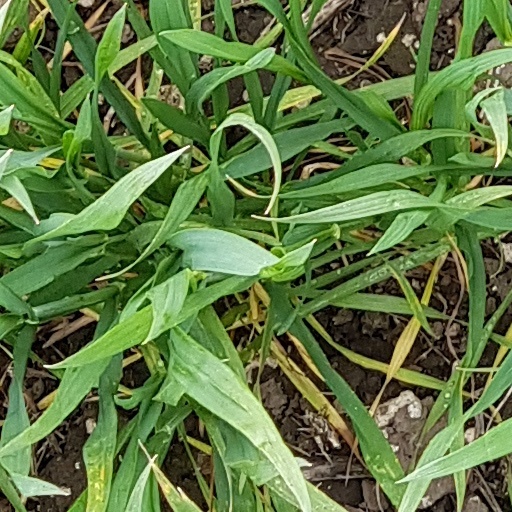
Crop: wheat